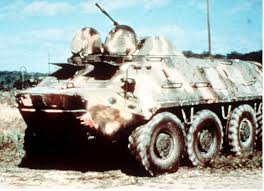
Label: BTR-60